V/H/S/2

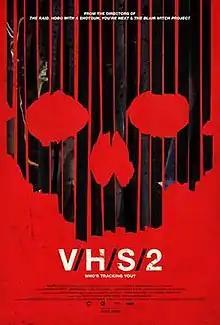
Theatrical release poster

V/H/S/2 (originally titled S-VHS) is a 2013 found footage horror anthology film produced by Bloody Disgusting and Roxanne Benjamin. The sequel to "V/H/S" (2012) and the second installment in the "V/H/S" franchise, it comprises four found footage segments linked together by a fifth frame narrative. The film features a largely different group of directors: Jason Eisener, Gareth Huw Evans, Timo Tjahjanto, Eduardo Sánchez, and Gregg Hale, and franchise returnees Simon Barrett and Adam Wingard.